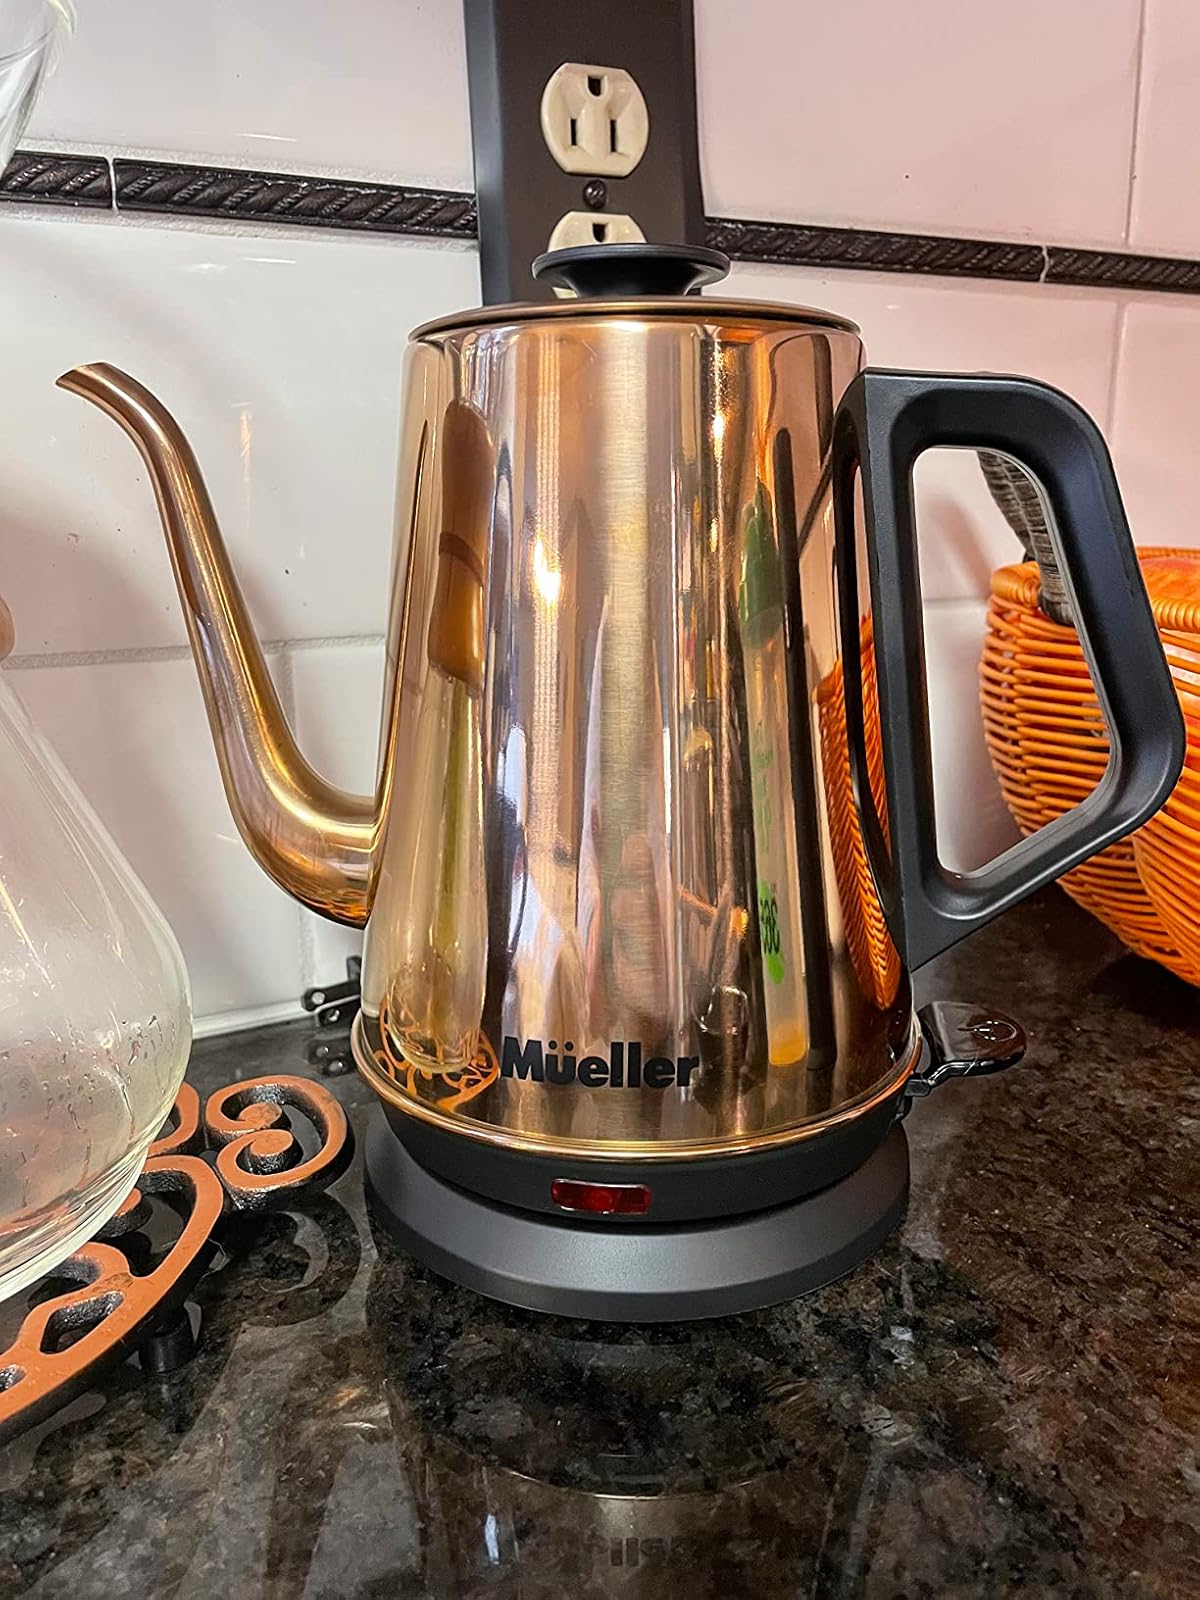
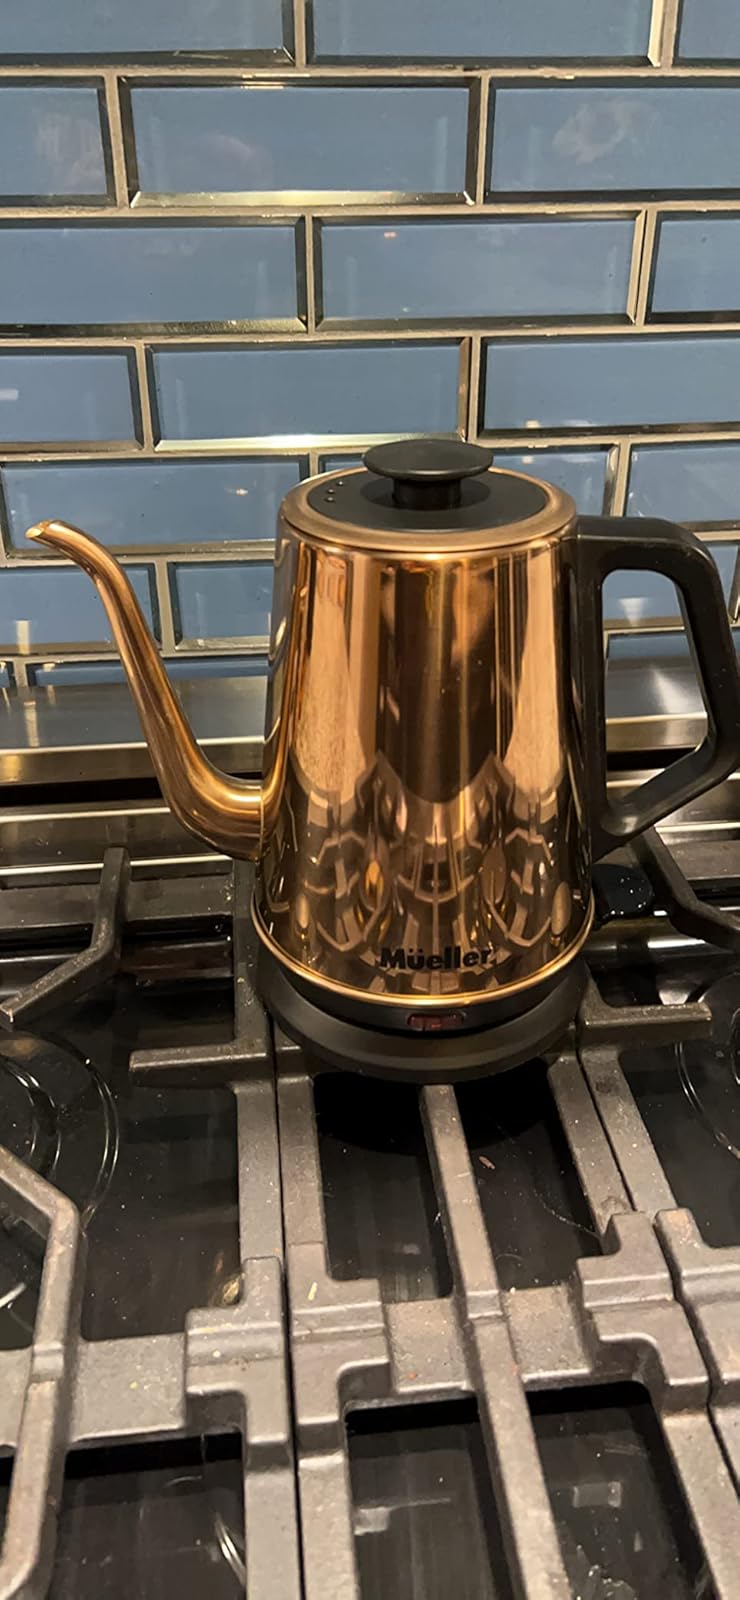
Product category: items_kettle
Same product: yes